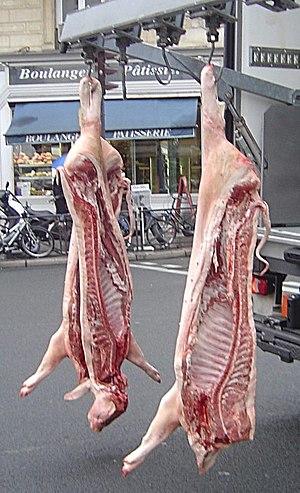
Sus domesticus est une espèce de mammifères domestiques omnivores de la famille des Porcins, ou Suidés. Appelé porc ou cochon ou encore cochon domestique, il est resté proche du sanglier avec lequel il peut se croiser.